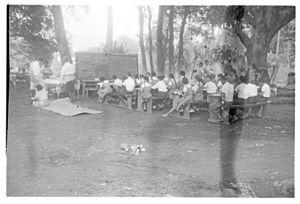
Des élèves d'une école primaire de Niuafo'ou un jour d'examen
Niuafoʻou, aussi appelée Tin Can Mail Island et anciennement Good Hope Island, est une île volcanique au nord des Tonga dans l'océan Pacifique. Elle est formée de plusieurs lacs volcaniques au milieu du cratère principal, dont le cône s'est effondré à la suite d'une éruption. Ses côtes formées de falaises et l'absence de lagon en rendent l'accès très difficile pour les bateaux. Le volcan est toujours en activité et les éruptions successives ont laissé des coulées de lave sur toute la partie sud-ouest. L'île est également vulnérable aux cyclones.